Vijay Sharma

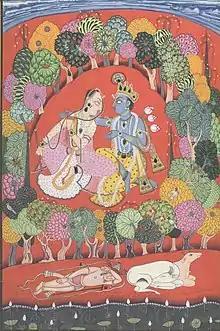
Painted by Vijay Sharma, this Basohli painting is based on a couplet from Bihari satsai

Vijay Sharma was born on 12 September 1962 to Geetadevi and Anantram Sharma at Mohalla Ramgarh, of the district of Chamba, in the Indian state of Himachal Pradesh. His father, a bus driver working for Himachal Road Transport Corporation, noticed his son's penchant for drawing and sent the boy to Banares to learn painting, when he was only 15. Though Sharma returned from Banares after a week's stay, he continued to hone his skills under Mirza Ashgar Beg and by visiting the Bhuri Singh Museum in Chamba. Meanwhile, he passed "Hindi Prabhakar" examination and, later, secured a master's degree (MA) in History from Himachal Pradesh University, Shimla. After his academics, Sharma went back to Varanasi to learn miniature painting at Bharat Kala Bhawan under the tutelage of Ved Pal Sharma. He also attended an archaeological training camp conducted at Hampi, Karnataka by the Archaeological Survey of India in 1985.